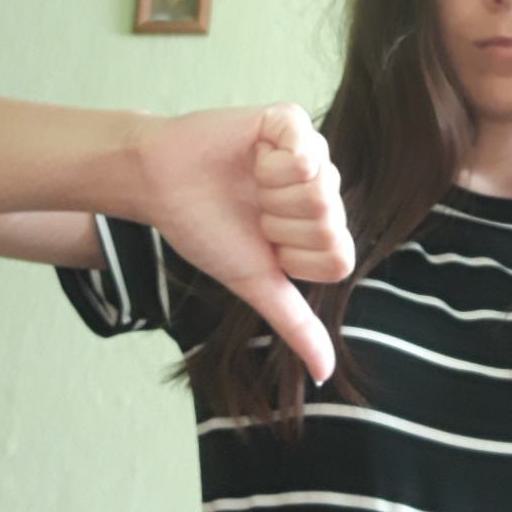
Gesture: dislike